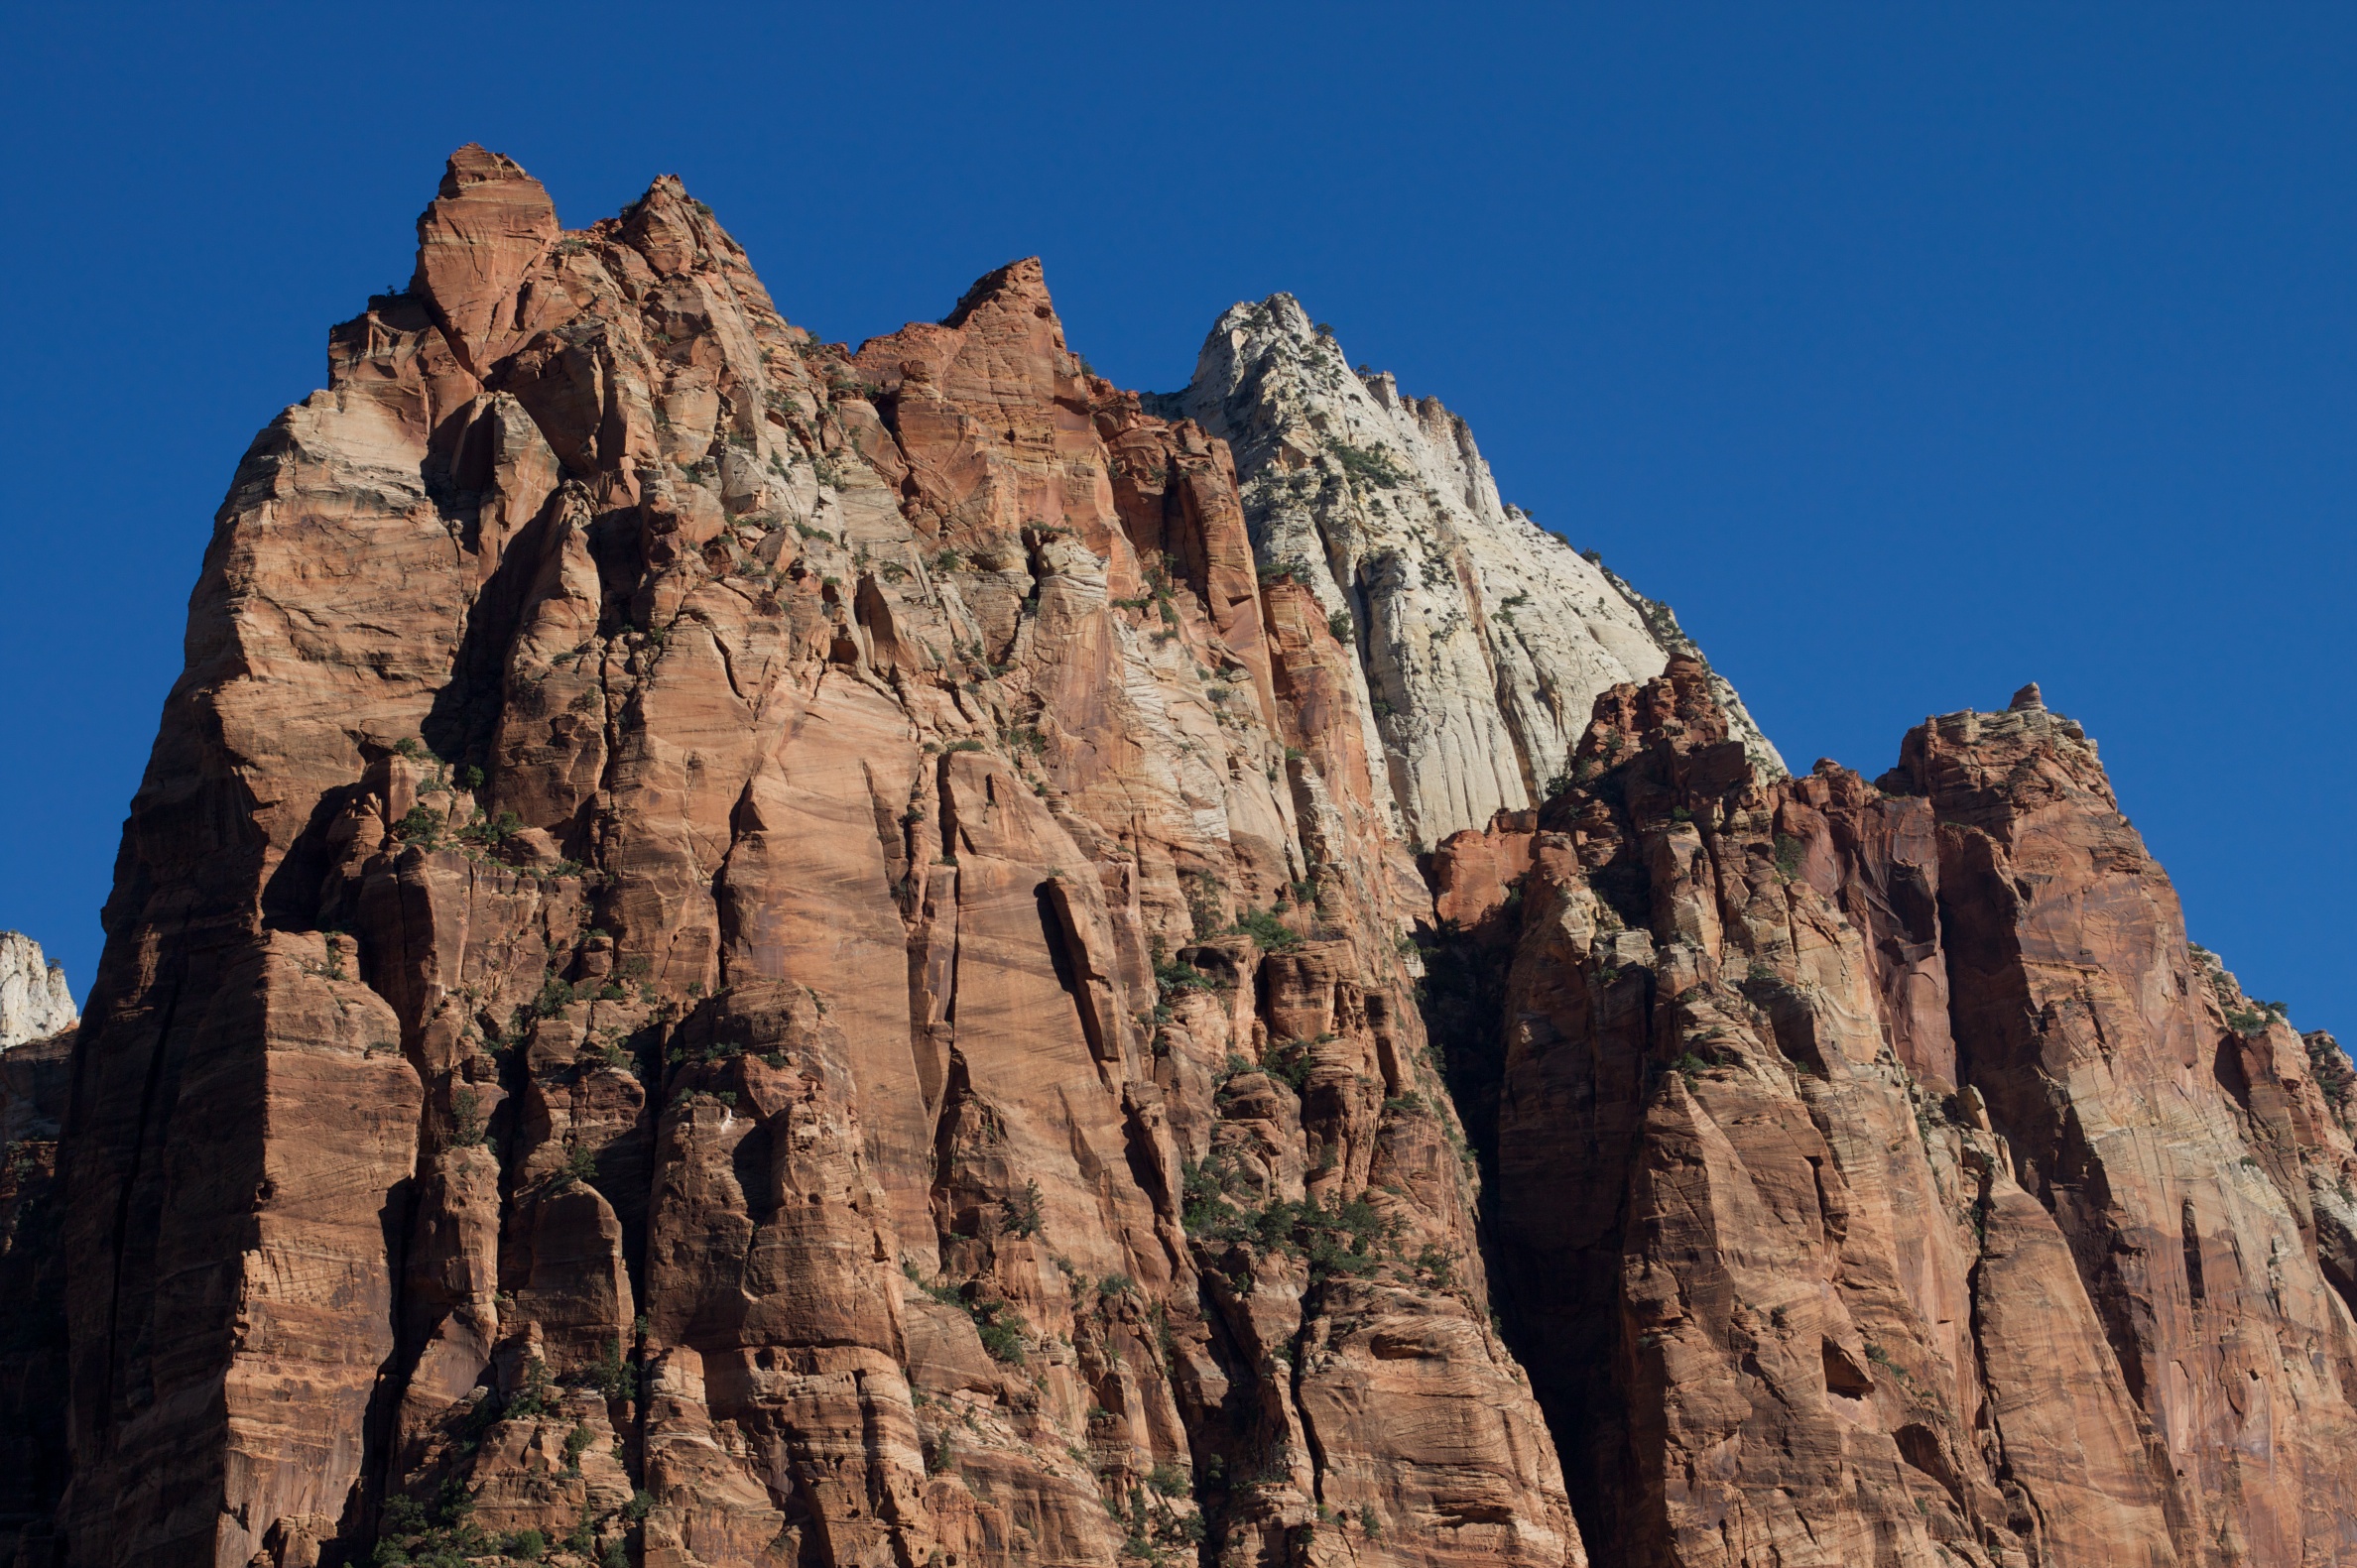
rock, mountain, adventure, valley, mountain range, formation, cliff, arch, canyon, terrain, national park, ridge, geology, utah, badlands, plateau, zion, wadi, landform, geographical feature, mountainous landforms